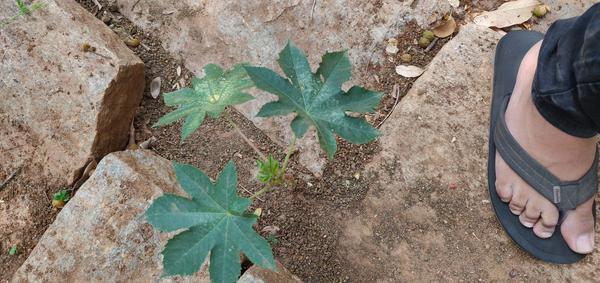
Plant: Castor